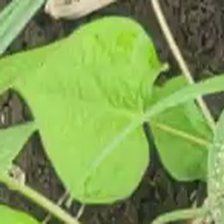
Weed species: Obscure_morning _glory(Ipomoea obscura)